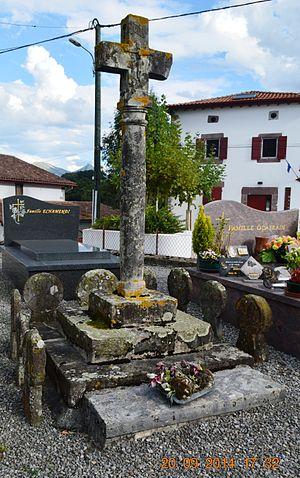
Cet article recense une partie des monuments historiques des Pyrénées-Atlantiques, en France.